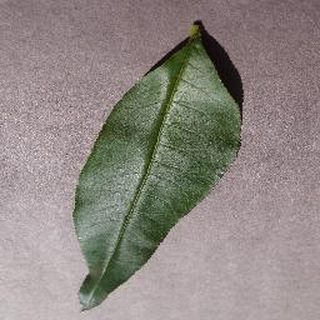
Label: healthy_peach